Barrier-to-autointegration factor

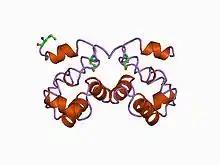
the crystal structure of human barrier-to-autointegration factor (baf)

In molecular biology, barrier-to-autointegration factor (BAF) is a family of essential proteins that is highly conserved in metazoan evolution, and which may act as DNA-bridging proteins. BAF binds directly to double-stranded DNA, to transcription activators, and to inner nuclear membrane proteins, including lamin A filaments that anchor nuclear pore complexes in place, and nuclear LEM-domain proteins that bind to lamin filaments and chromatin. New findings suggest that BAF has structural roles in nuclear assembly and chromatin organization, represses gene expression and might interlink chromatin structure, nuclear architecture and gene regulation in metazoans.